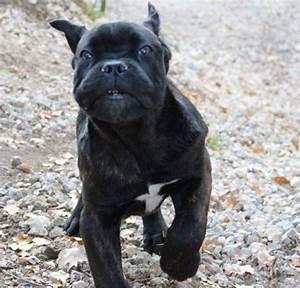
dog